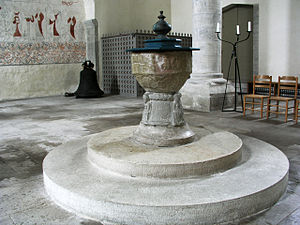
Sighref
Lau kirke, Gotland
Sighref var en gotlandsk stenhugger, der var aktiv ved slutningen af 1100-tallet og begyndelsen af 1200-tallet.